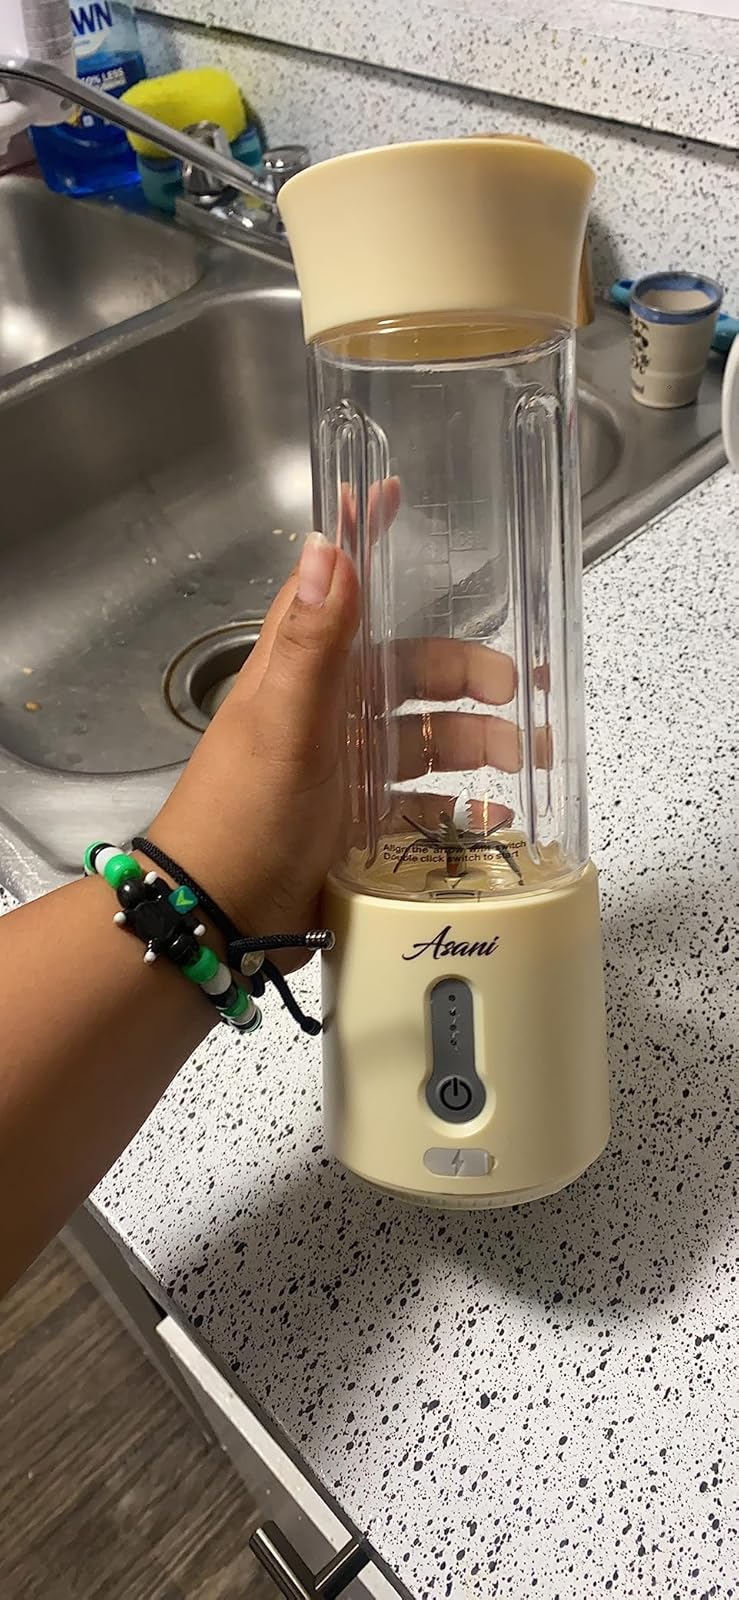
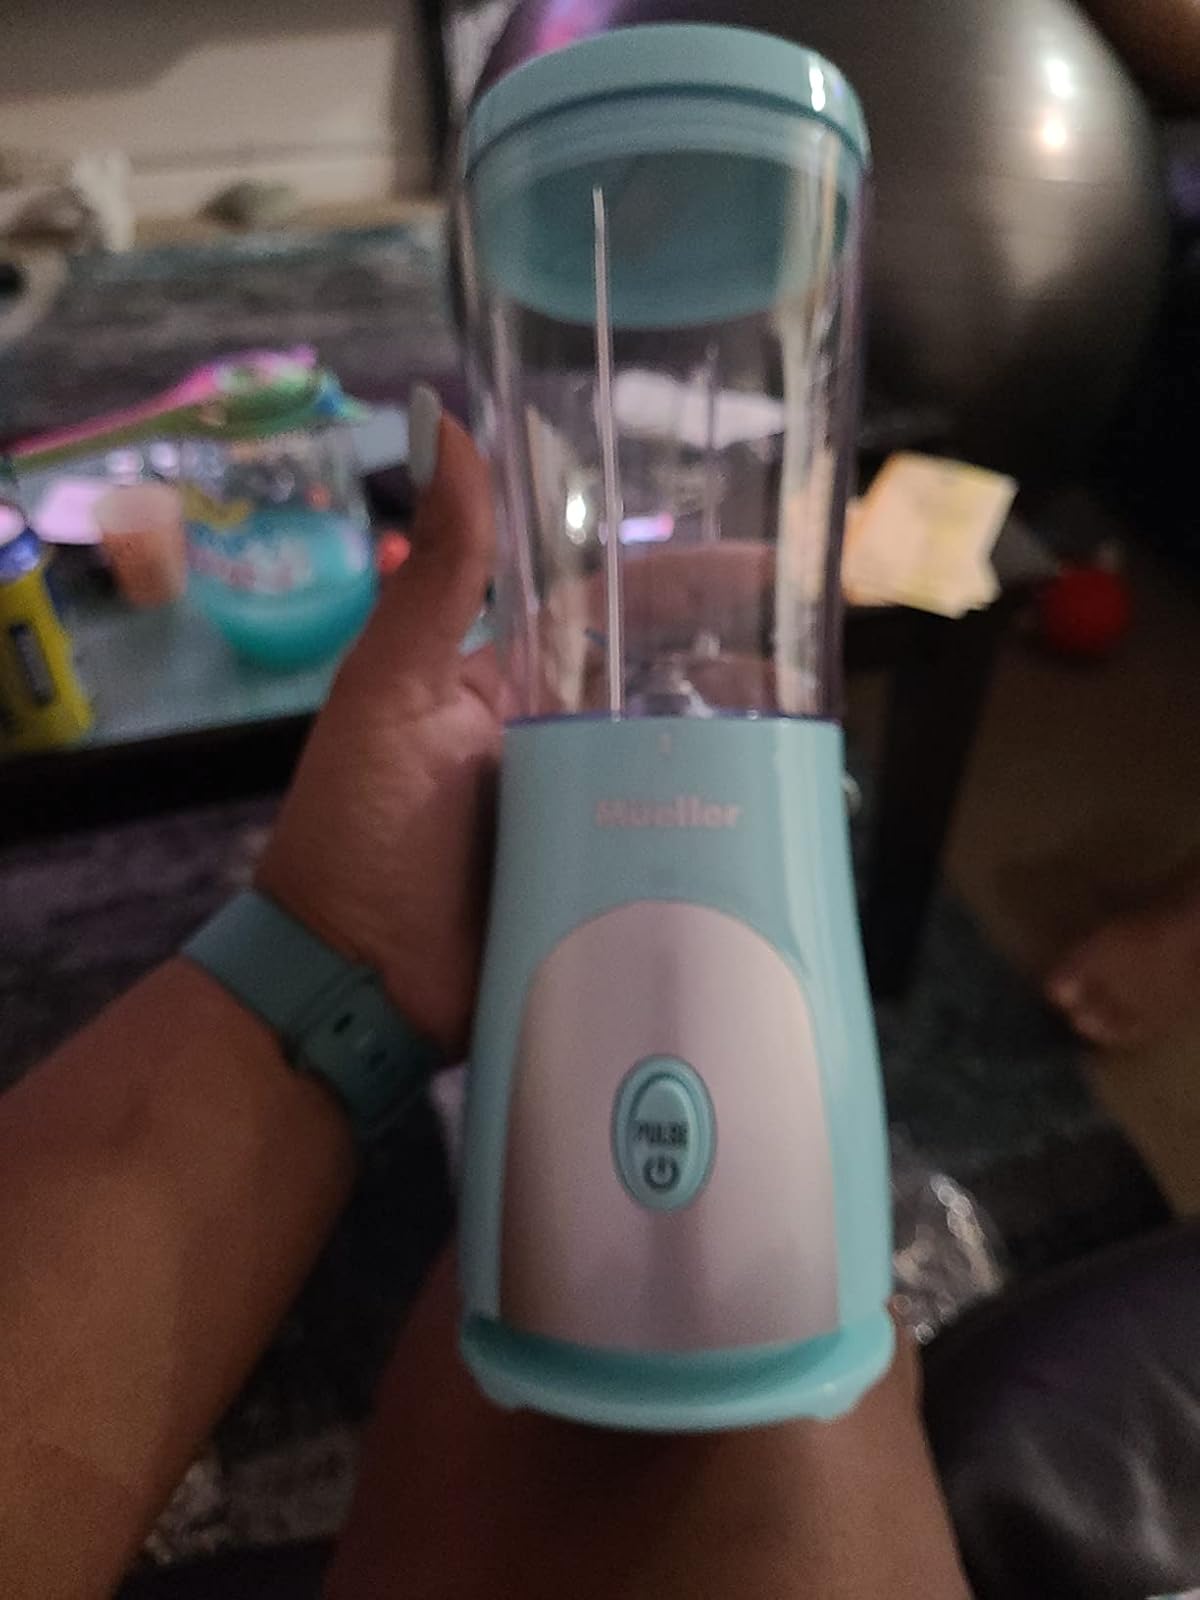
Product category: items_blender
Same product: no